French occupation of Moscow

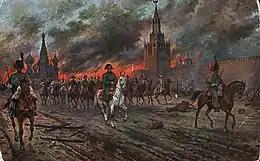
Napoleon leaving the Kremlin

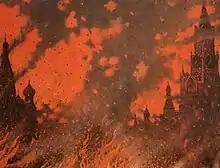
"Zamoskvorechye in fire", by Vasily Vereshchagin

Arson occurred around the city when the French entered on 14 September. The French believed that Count Fyodor Rostopchin, the Moscow governor, ordered the fires, and this is the most widely accepted theory; furthermore, Rostopchin also had all the firefighting equipment removed or disabled, making it impossible to fight the flames. Strong winds, starting on the night of 15–16 September and persisting for more than a day, fanned the flames across the city. A French military court shot up to 400 citizens on suspicion of arson.